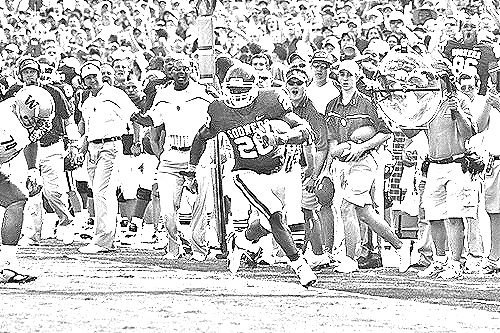
Portrait style: Sketch Portrait